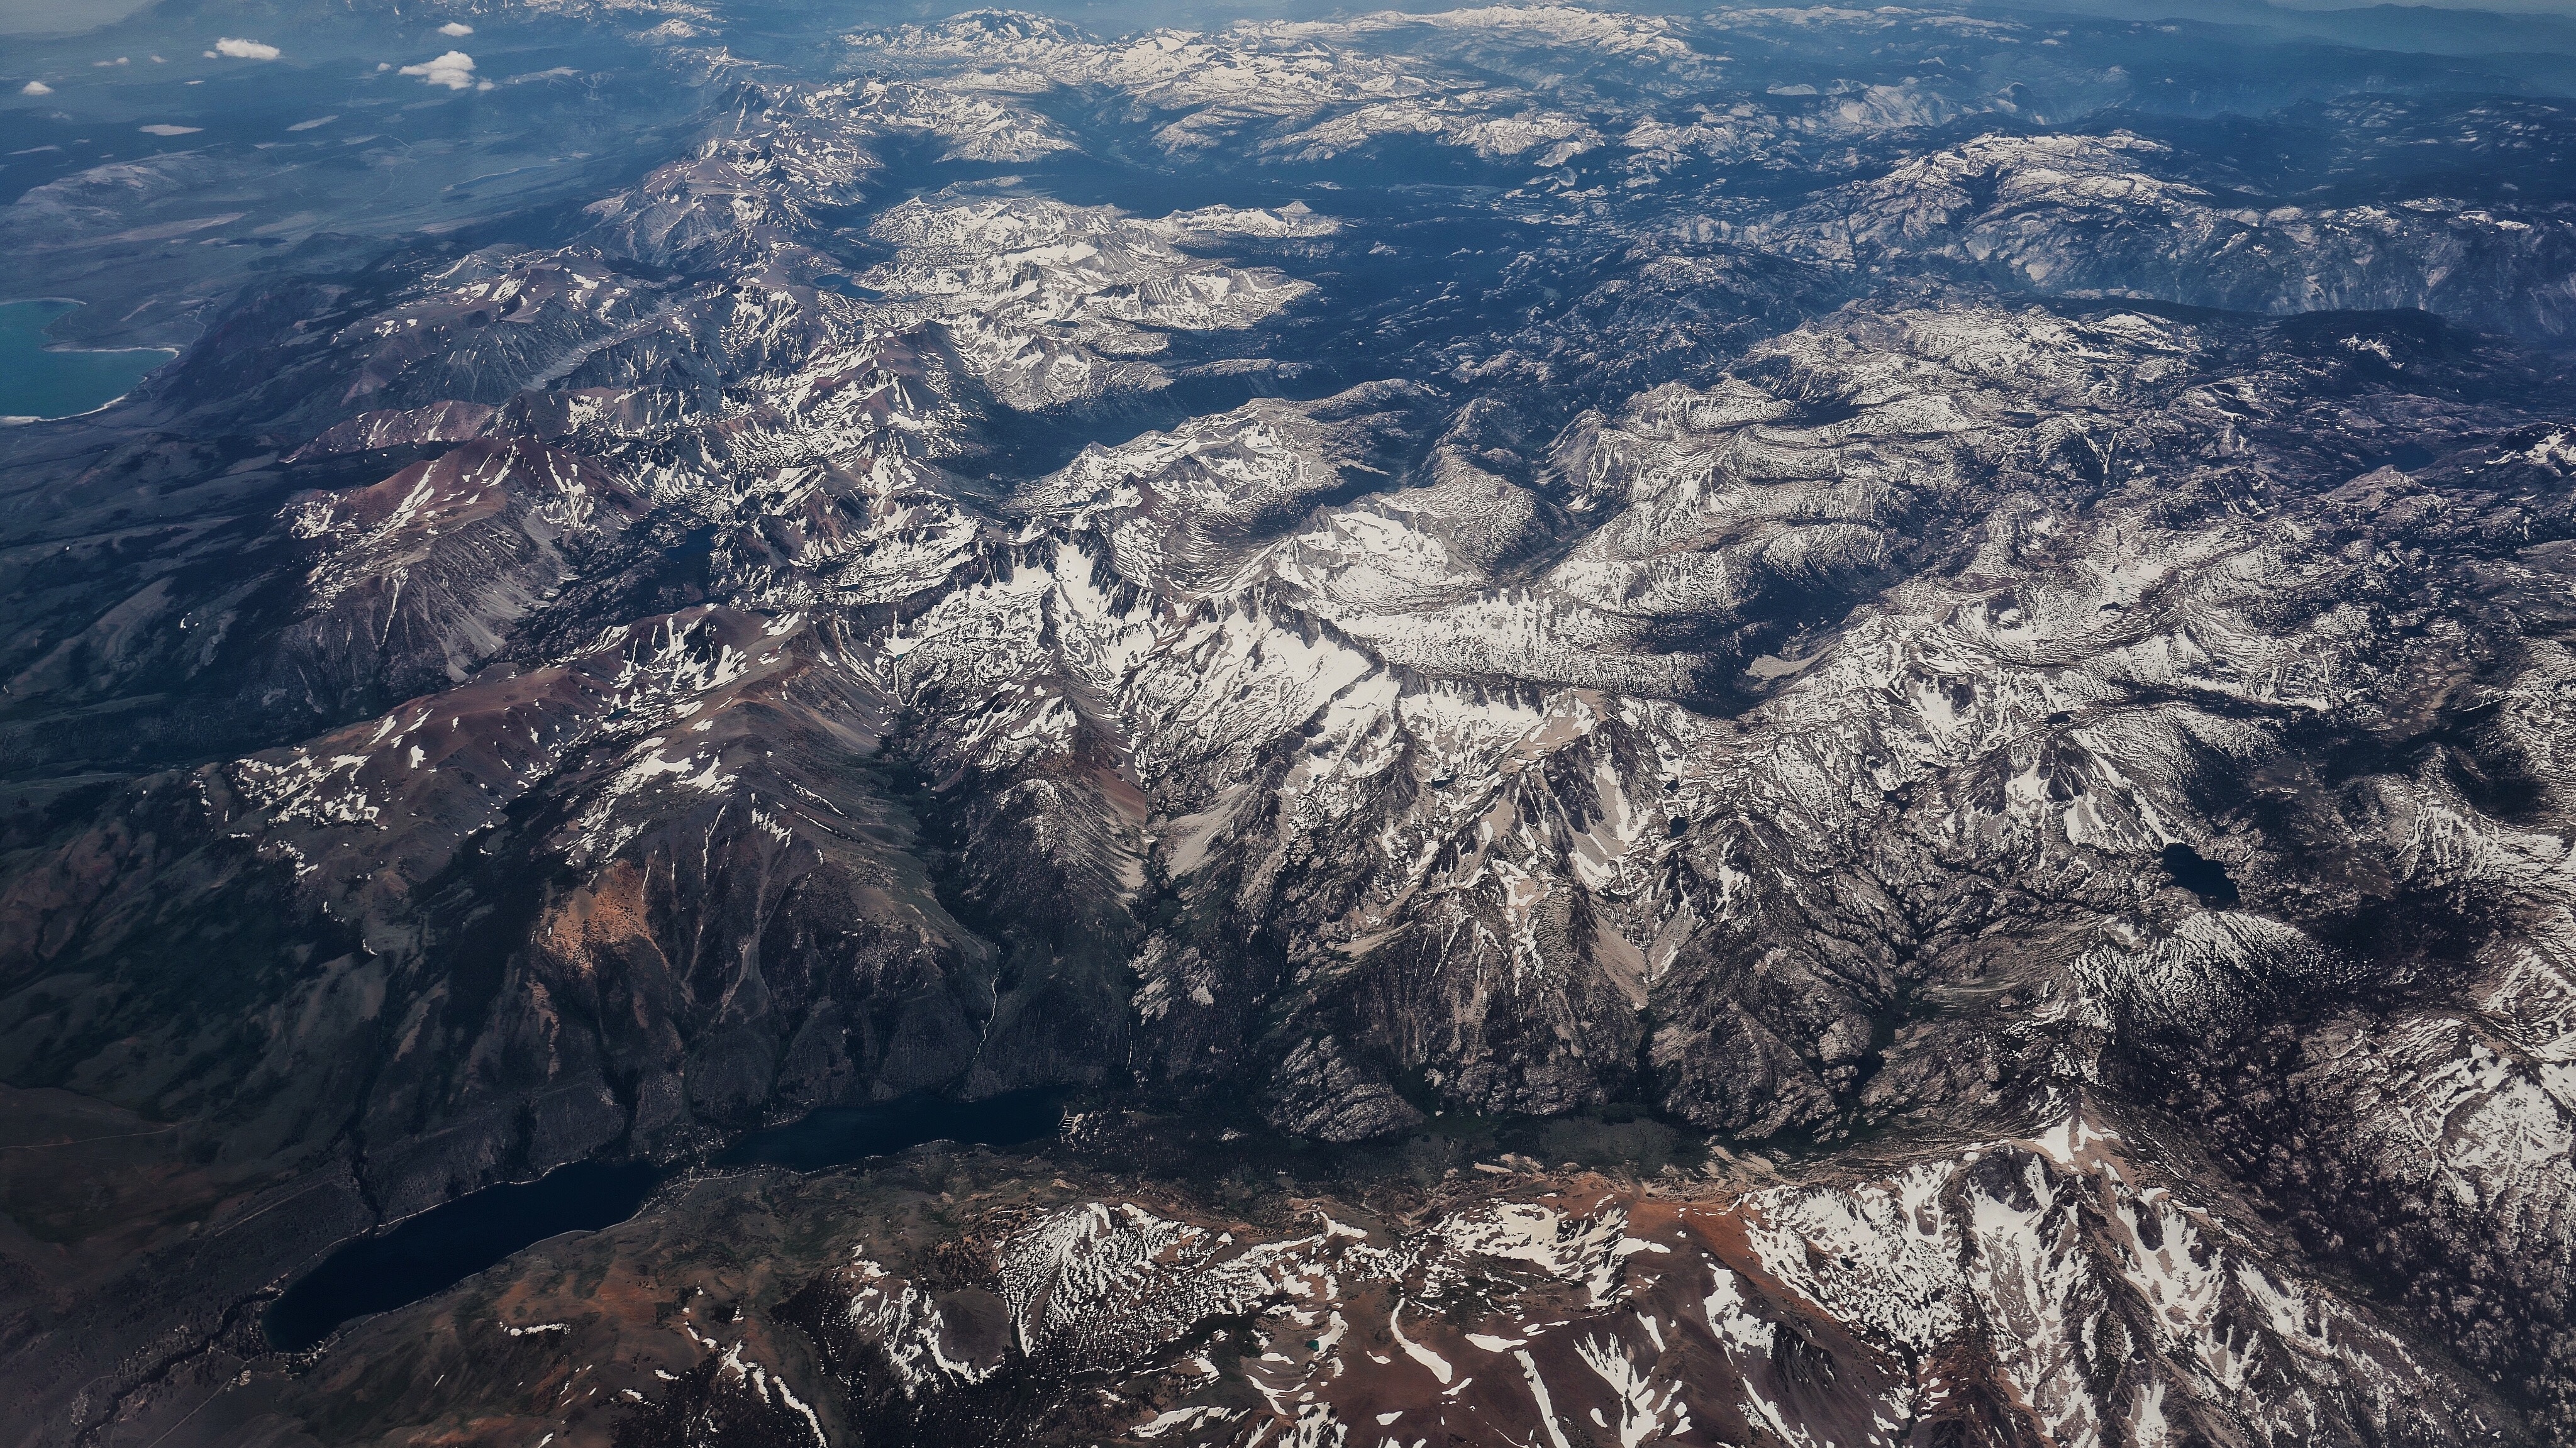
landscape, rock, mountain, snow, mountain range, terrain, aerial view, ridge, summit, geology, earth, plateau, landform, volcanic crater, aerial photography, geographical feature, atmosphere of earth, mountainous landforms, geological phenomenon, volcanic landform